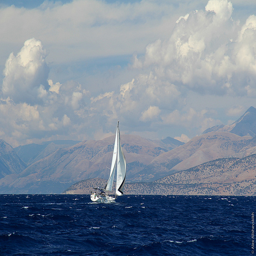
A body of water with a sailboat in the background.
A white sail boat in blue waters under a cloudy sky.
A sailboat sailing on a body of water
A single sailboat floating in the ocean with a view of land.
There is a sailboat out in the middle of the water.